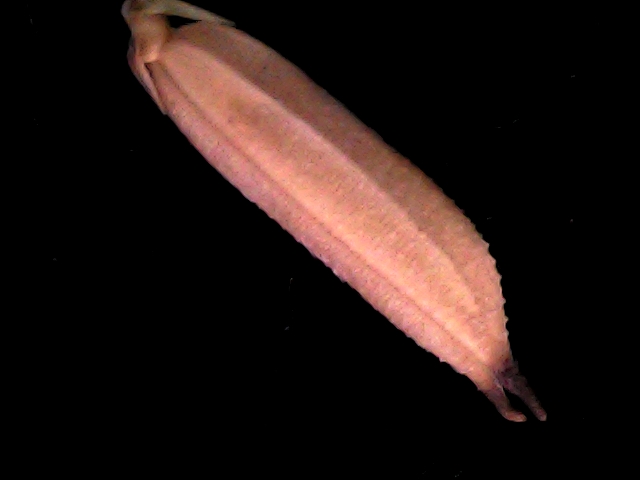
Rice variety: BD70